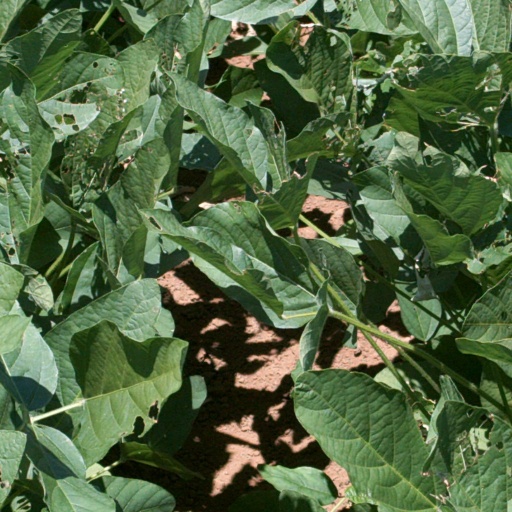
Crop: soybean